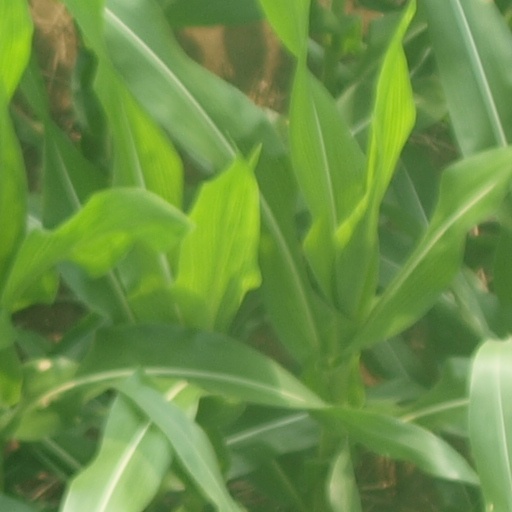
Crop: maize; corn